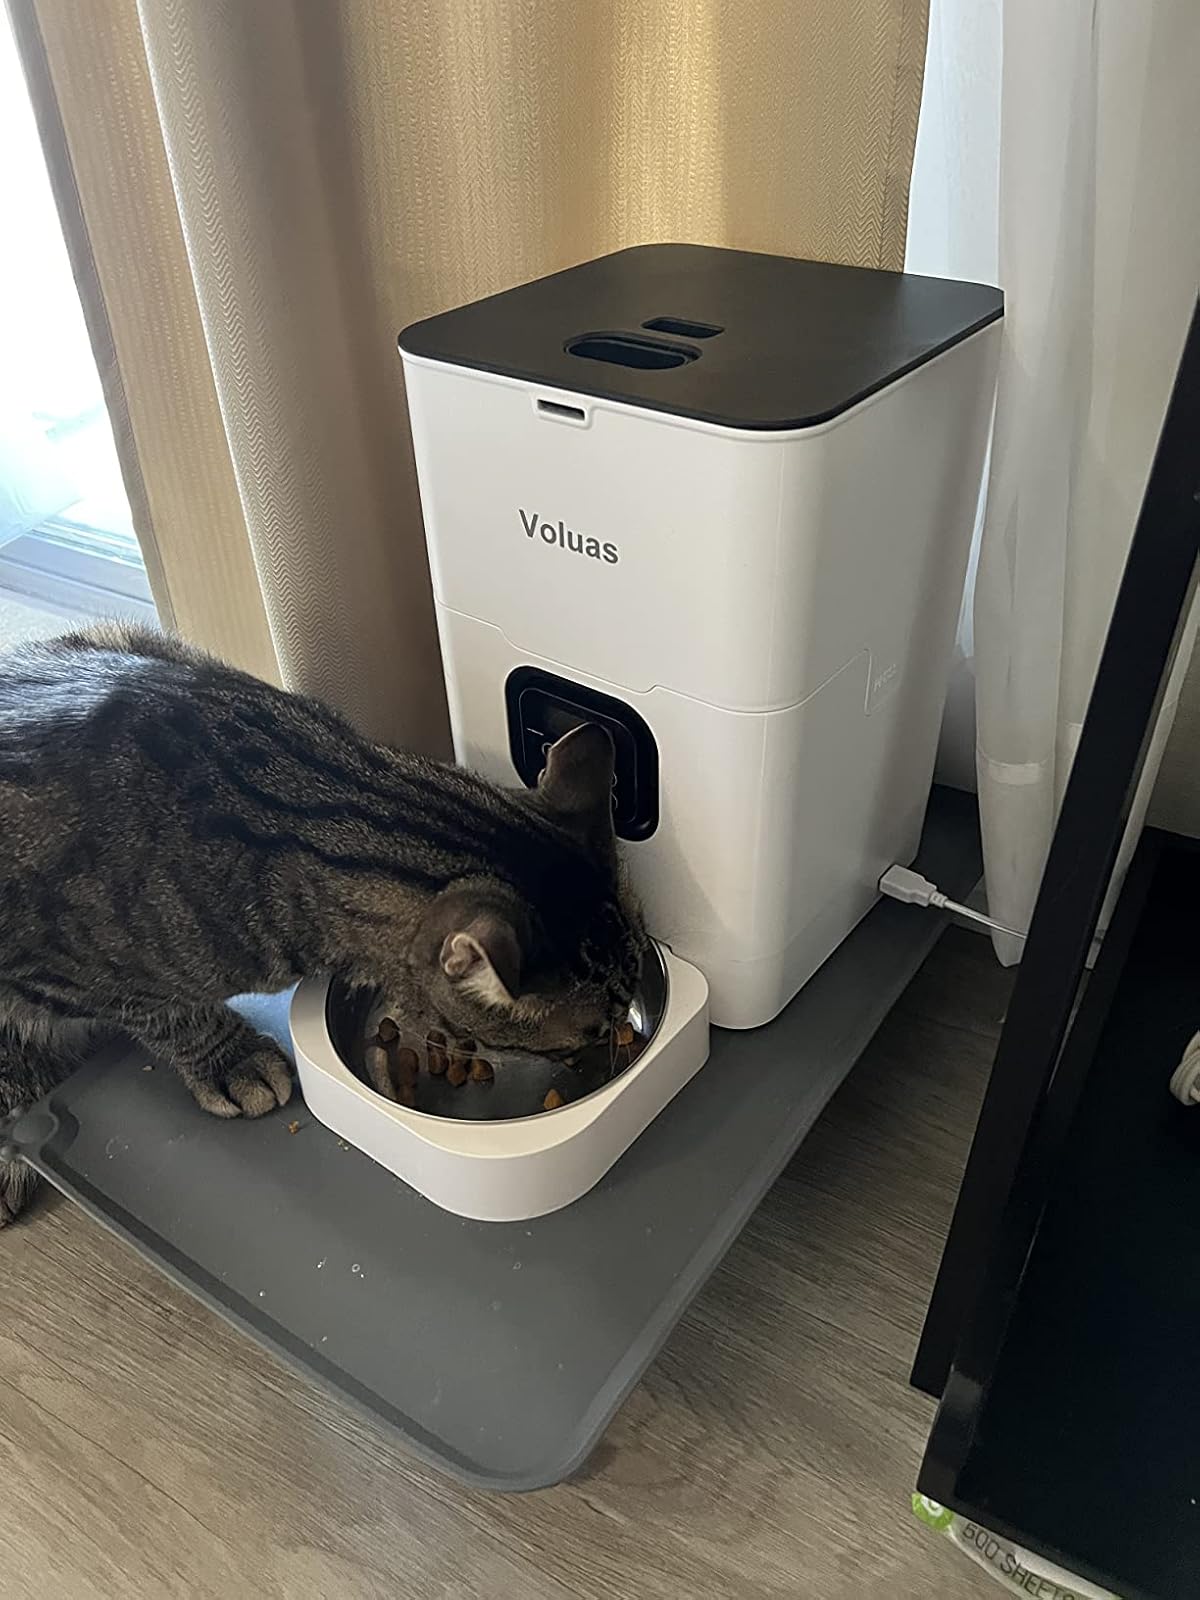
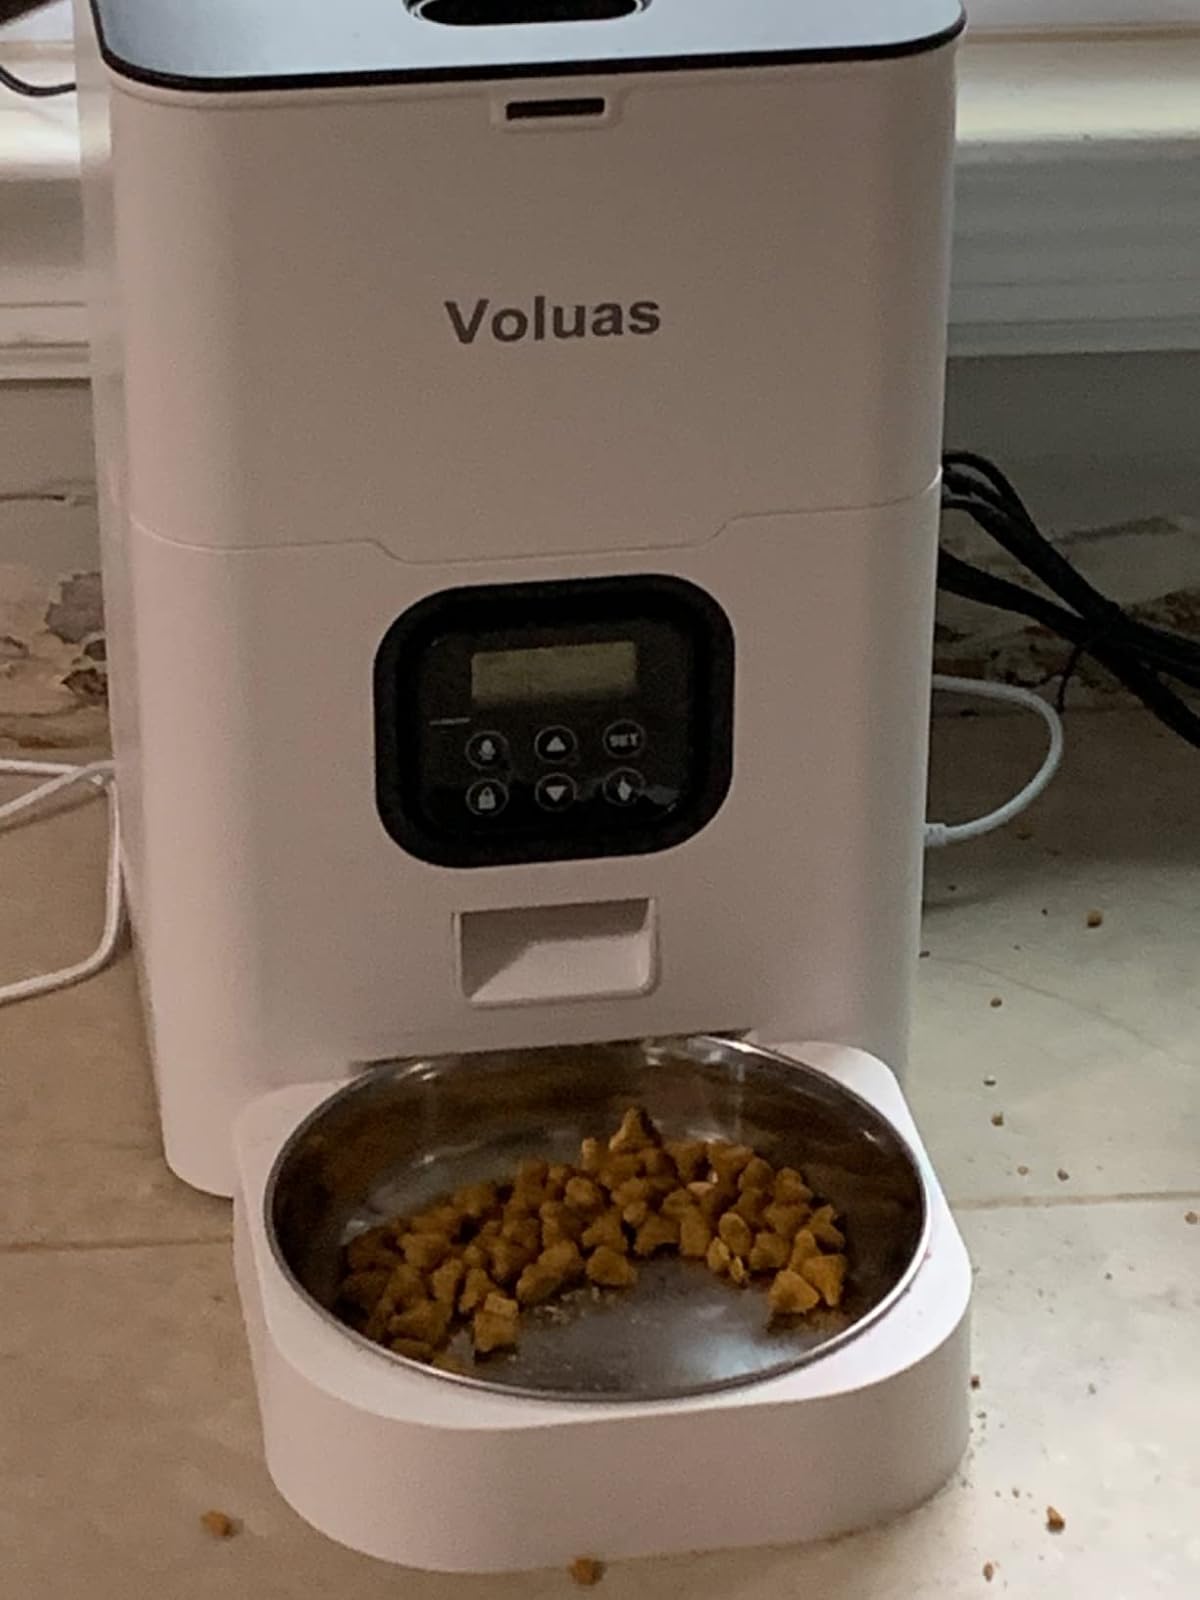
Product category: items_feeder
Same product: yes